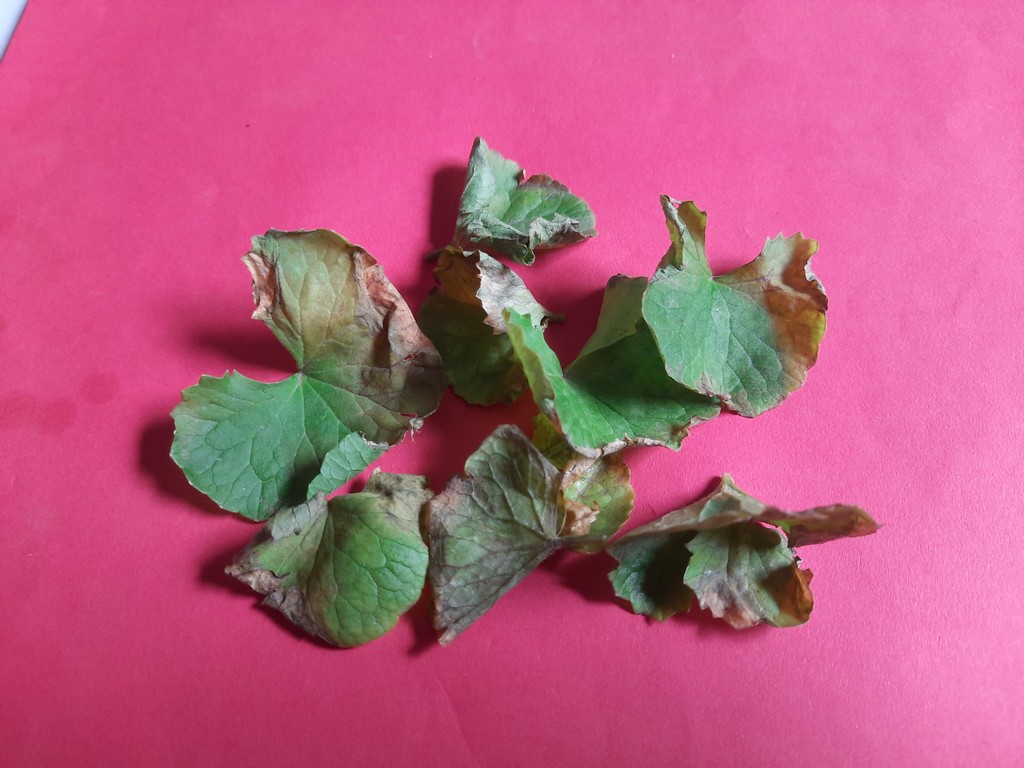
Label: Unhealthy